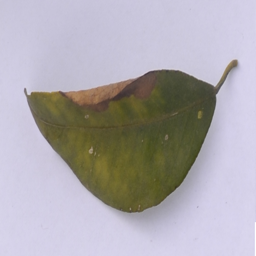
Plant part: leaf
Disease: black_spot